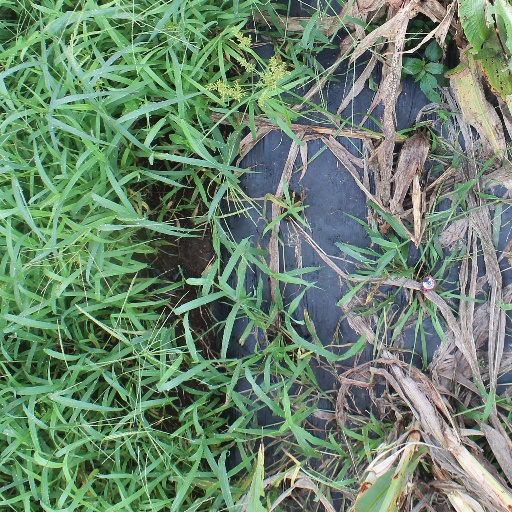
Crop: sorghum